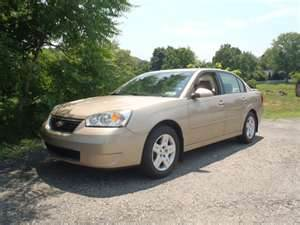
Car model: 2007 Chevrolet Malibu Sedan